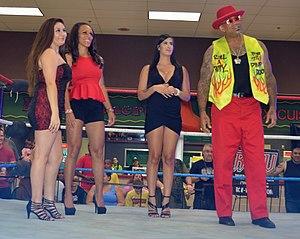
Le catcheur The Godfather et ses Ho's (le surnom des jeunes femmes qui l'accompagne).